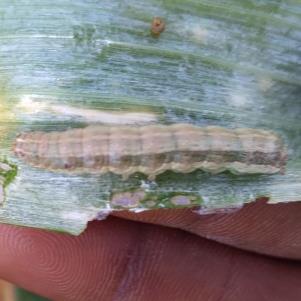
Crop: Onion
Condition: caterpillar-p